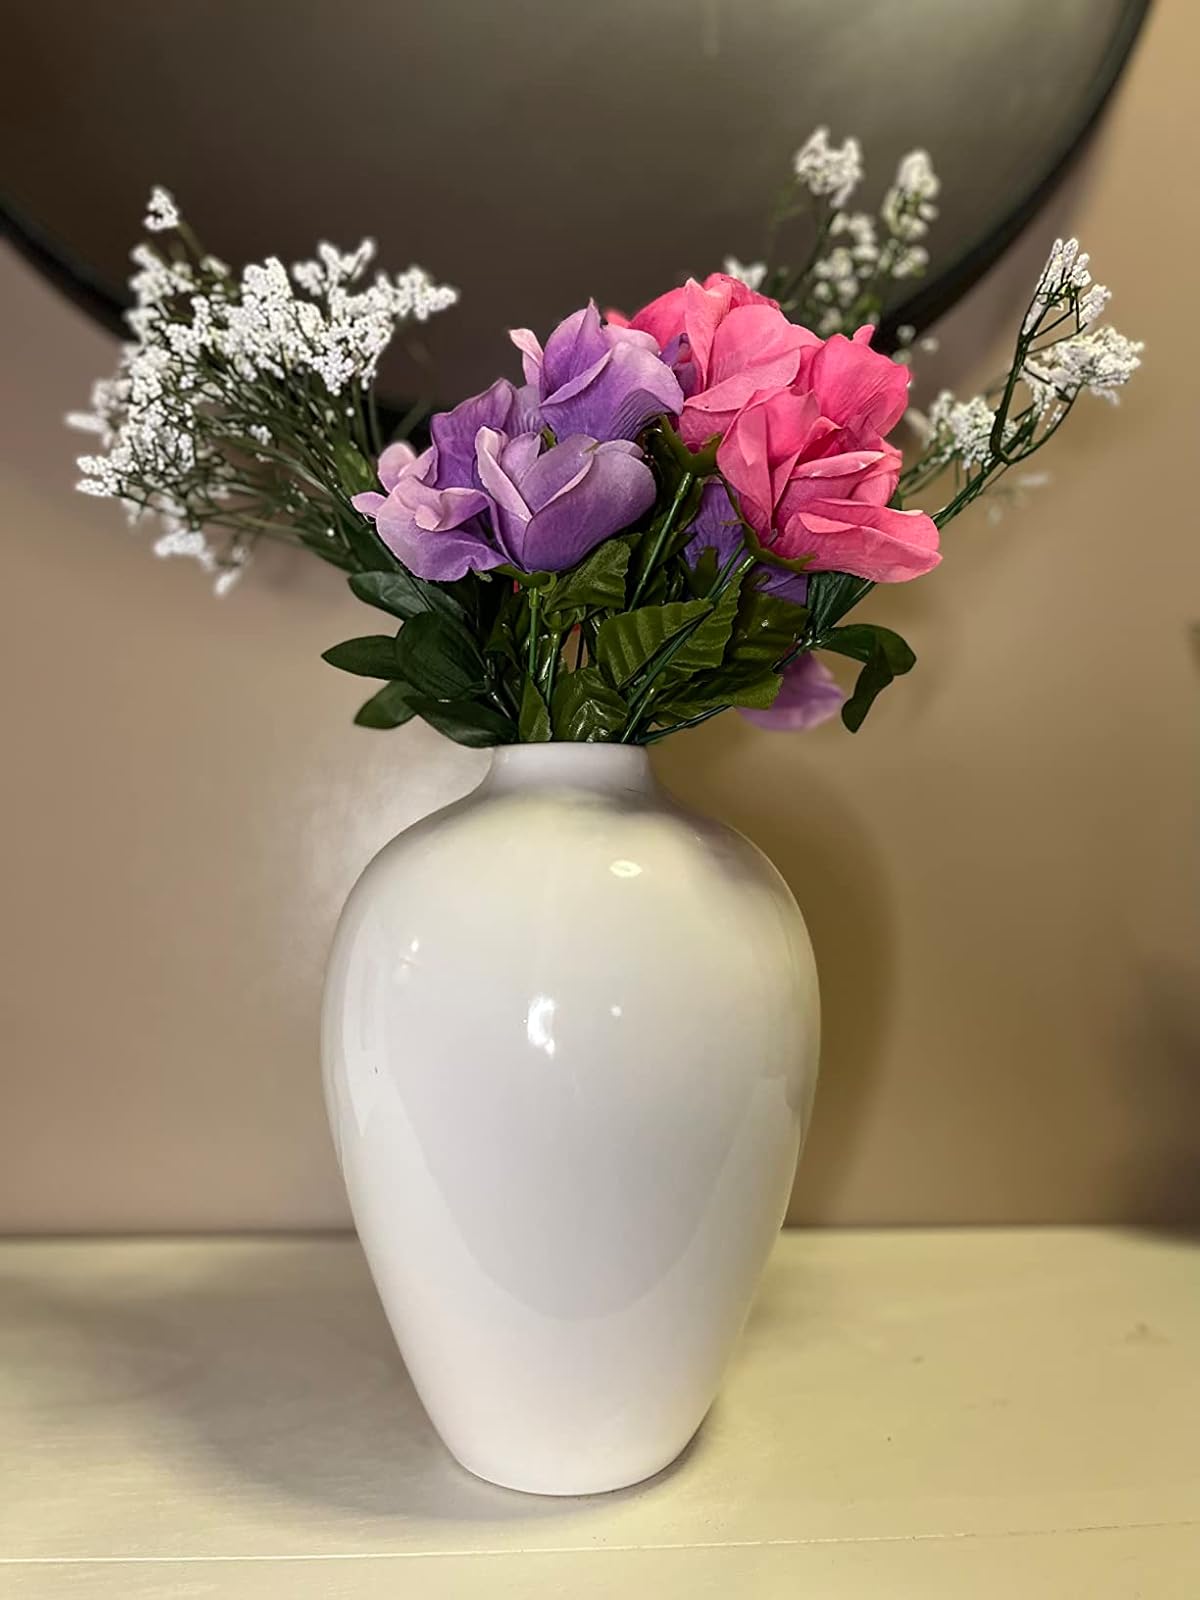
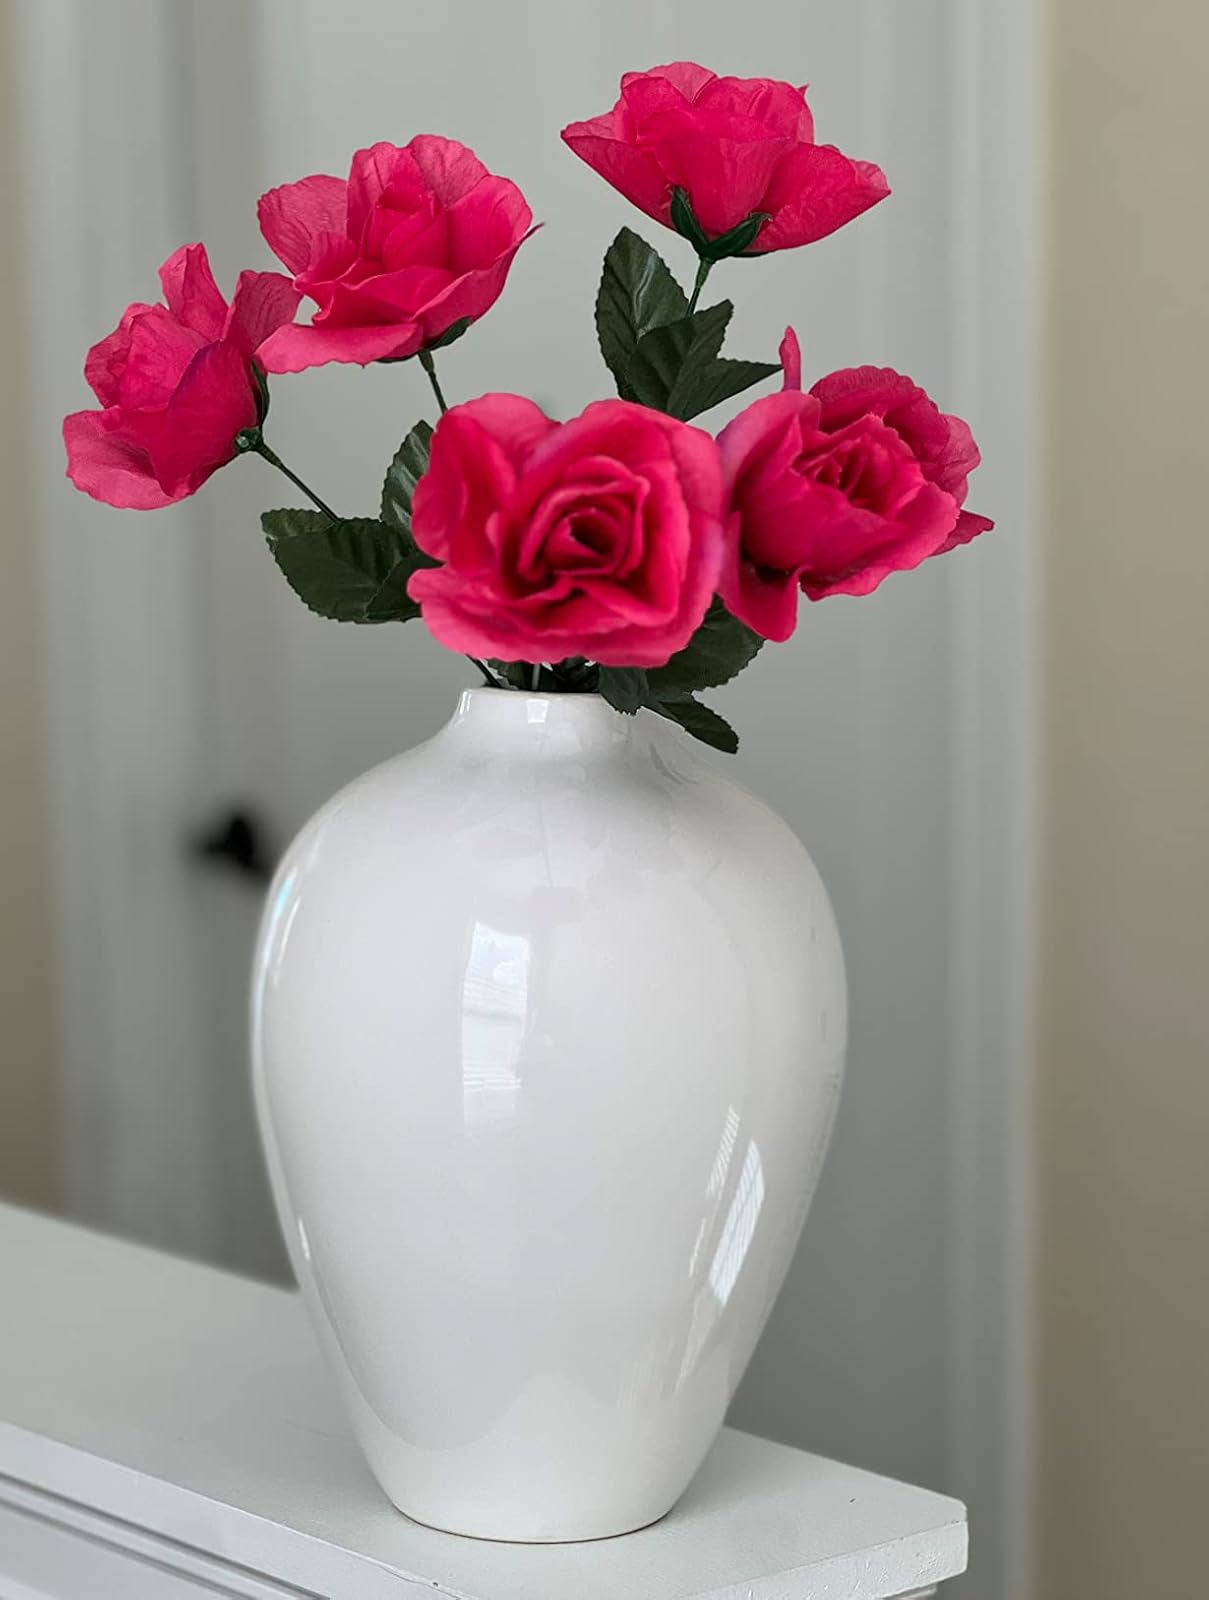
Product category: vase
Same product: yes